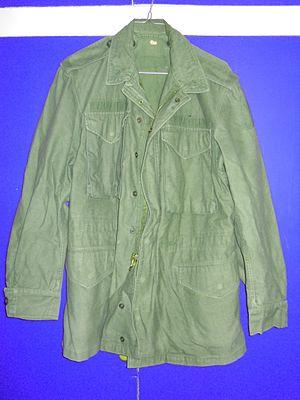
La M-1951 field jacket était une veste de combat de l'US Army quatre poches, fabriquée dans un coton satin de 9 oz résistant au vent et traité hydrofuge de couleur Vert Olive 107. Elle a été rebaptisée M-1951 field coat en novembre 1956.